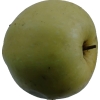
Label: Apple 13